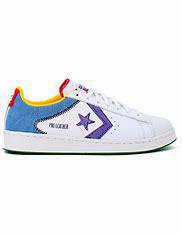
Brand: Converse
Model: Pro Leather